Welwyn North railway station

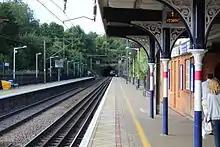
Welwyn North Station's Platform 1, 2015

Today the goods yard has made way for a car park but the main station building, the worker's cottages and the Cowper Arms remain.